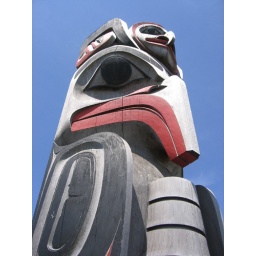
Close up shot of the totem pole looking over the beach on may 30th around 2pm